North Carolina Highway 275

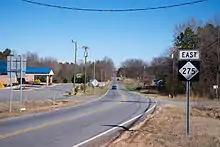
East NC 275 in Gastonia

The highway was established in 1930 as a new primary routing from U.S. Route 74 (US 74) and NC 20 (now NC 274) near Bessemer City to NC 27 in Stanley. The route has changed little since.